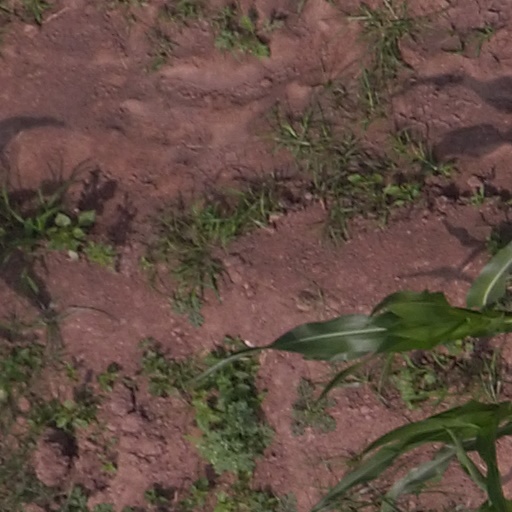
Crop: maize; corn